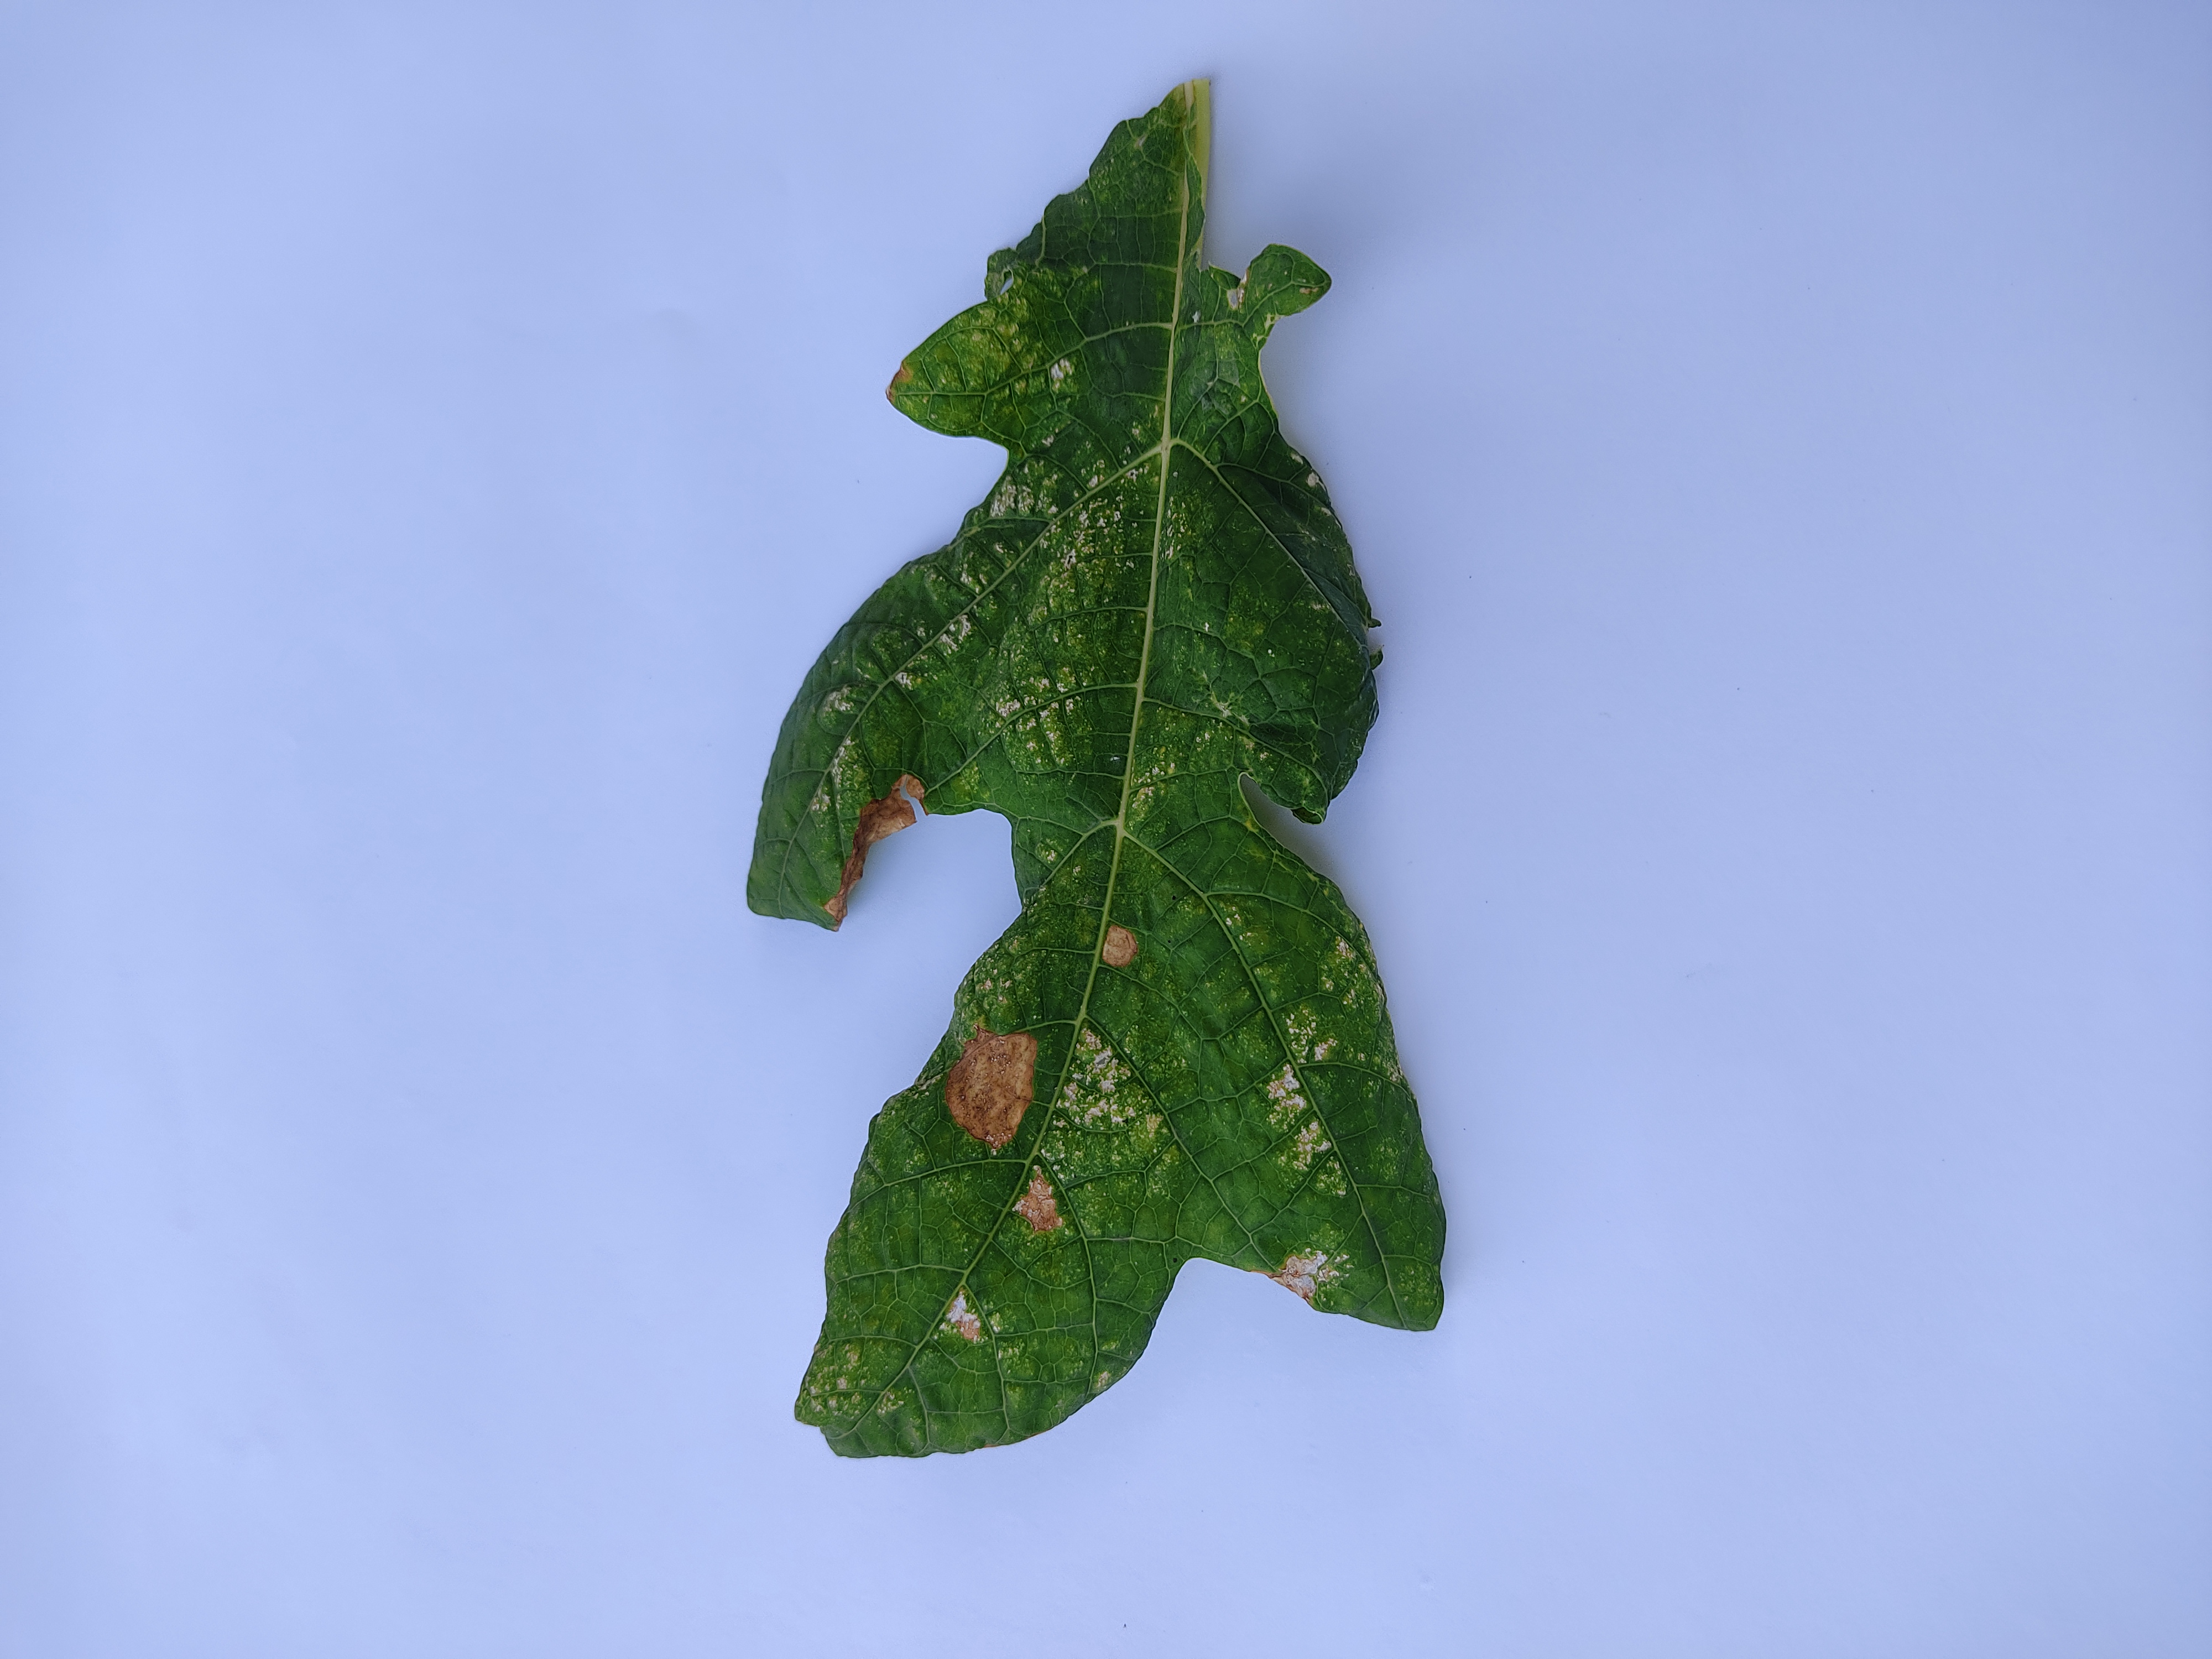
Label: Mite Disease